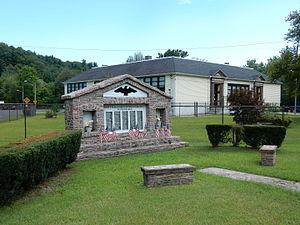
Cass Township est un township situé au centre du comté de Schuylkill, en Pennsylvanie, aux États-Unis. En 2010, il comptait une population de 1 958 habitants.